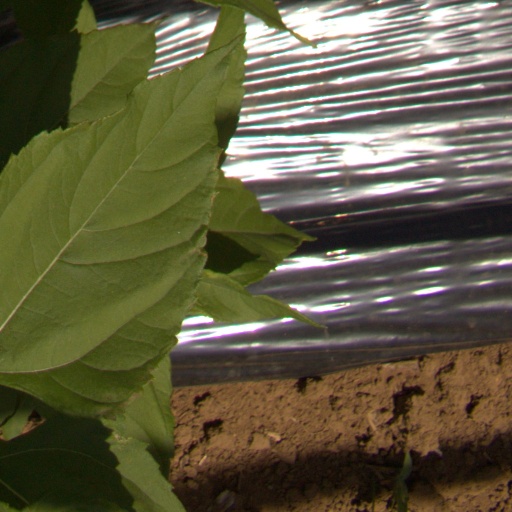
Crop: Jerusalem artichoke